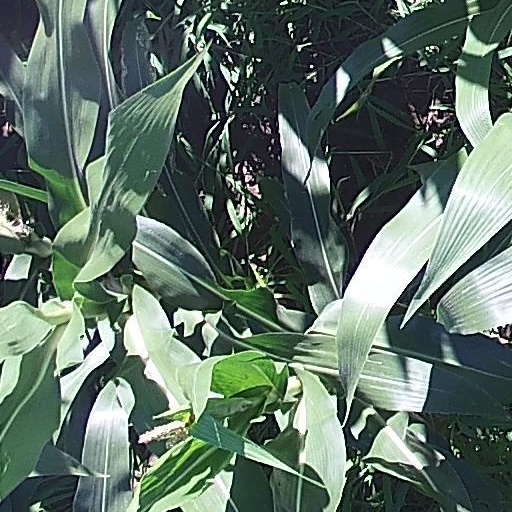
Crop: maize; corn